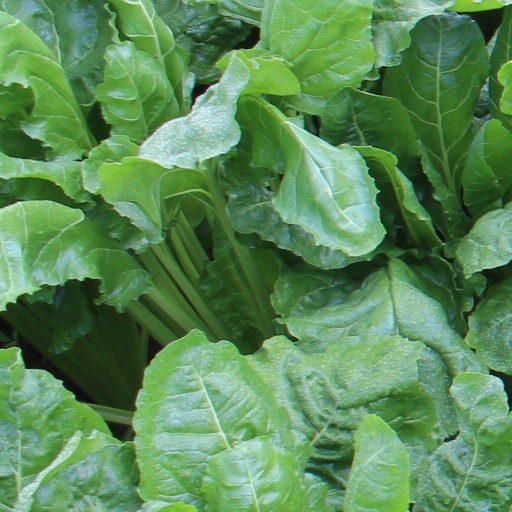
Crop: sugar beet